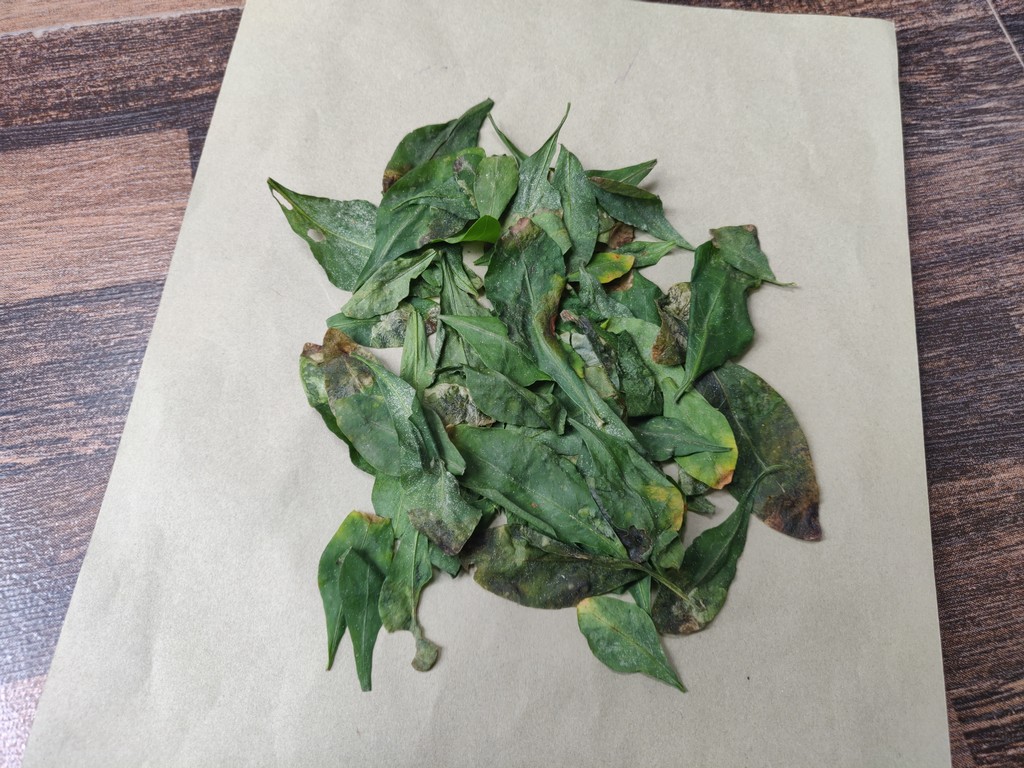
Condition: Unhealthy
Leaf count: multiple
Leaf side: unknown